2nd Ukrainian Front

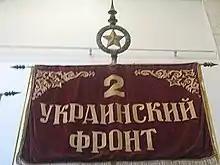
Standard of the 2nd Ukrainian Front

The 2nd Ukrainian Front was a front of the Red Army during the Second World War.